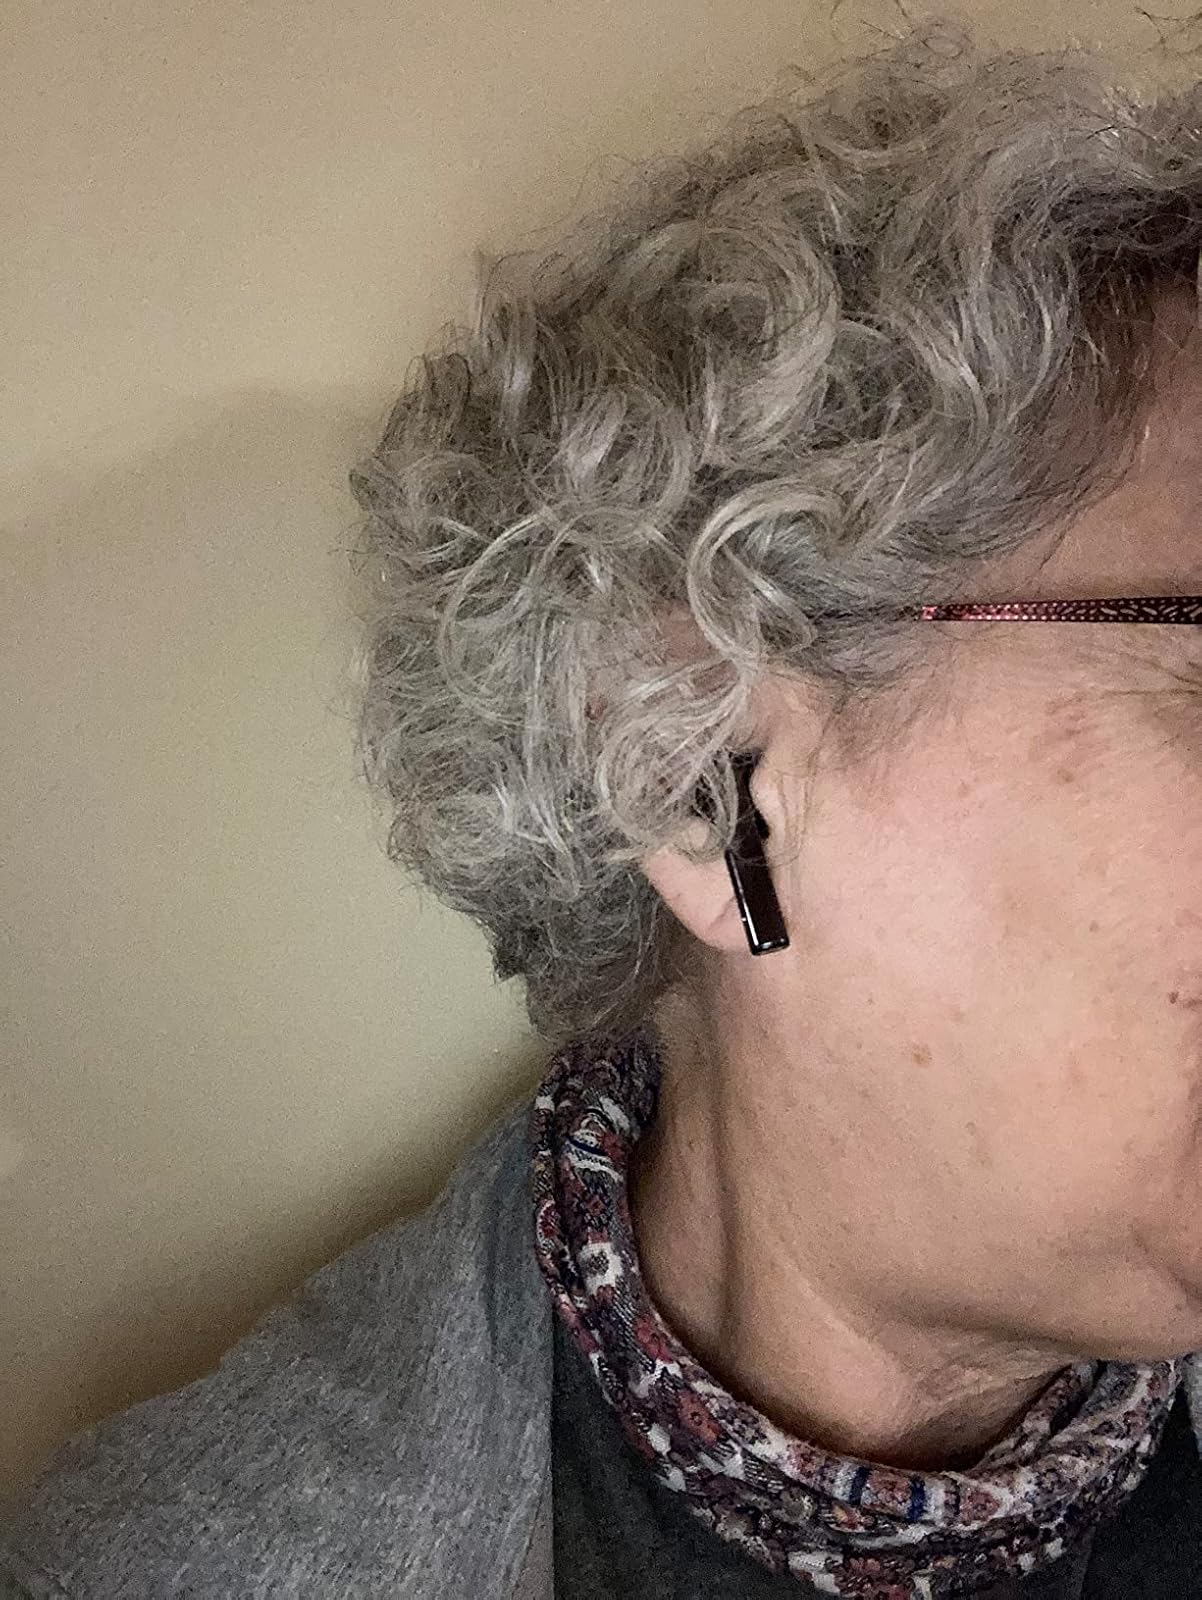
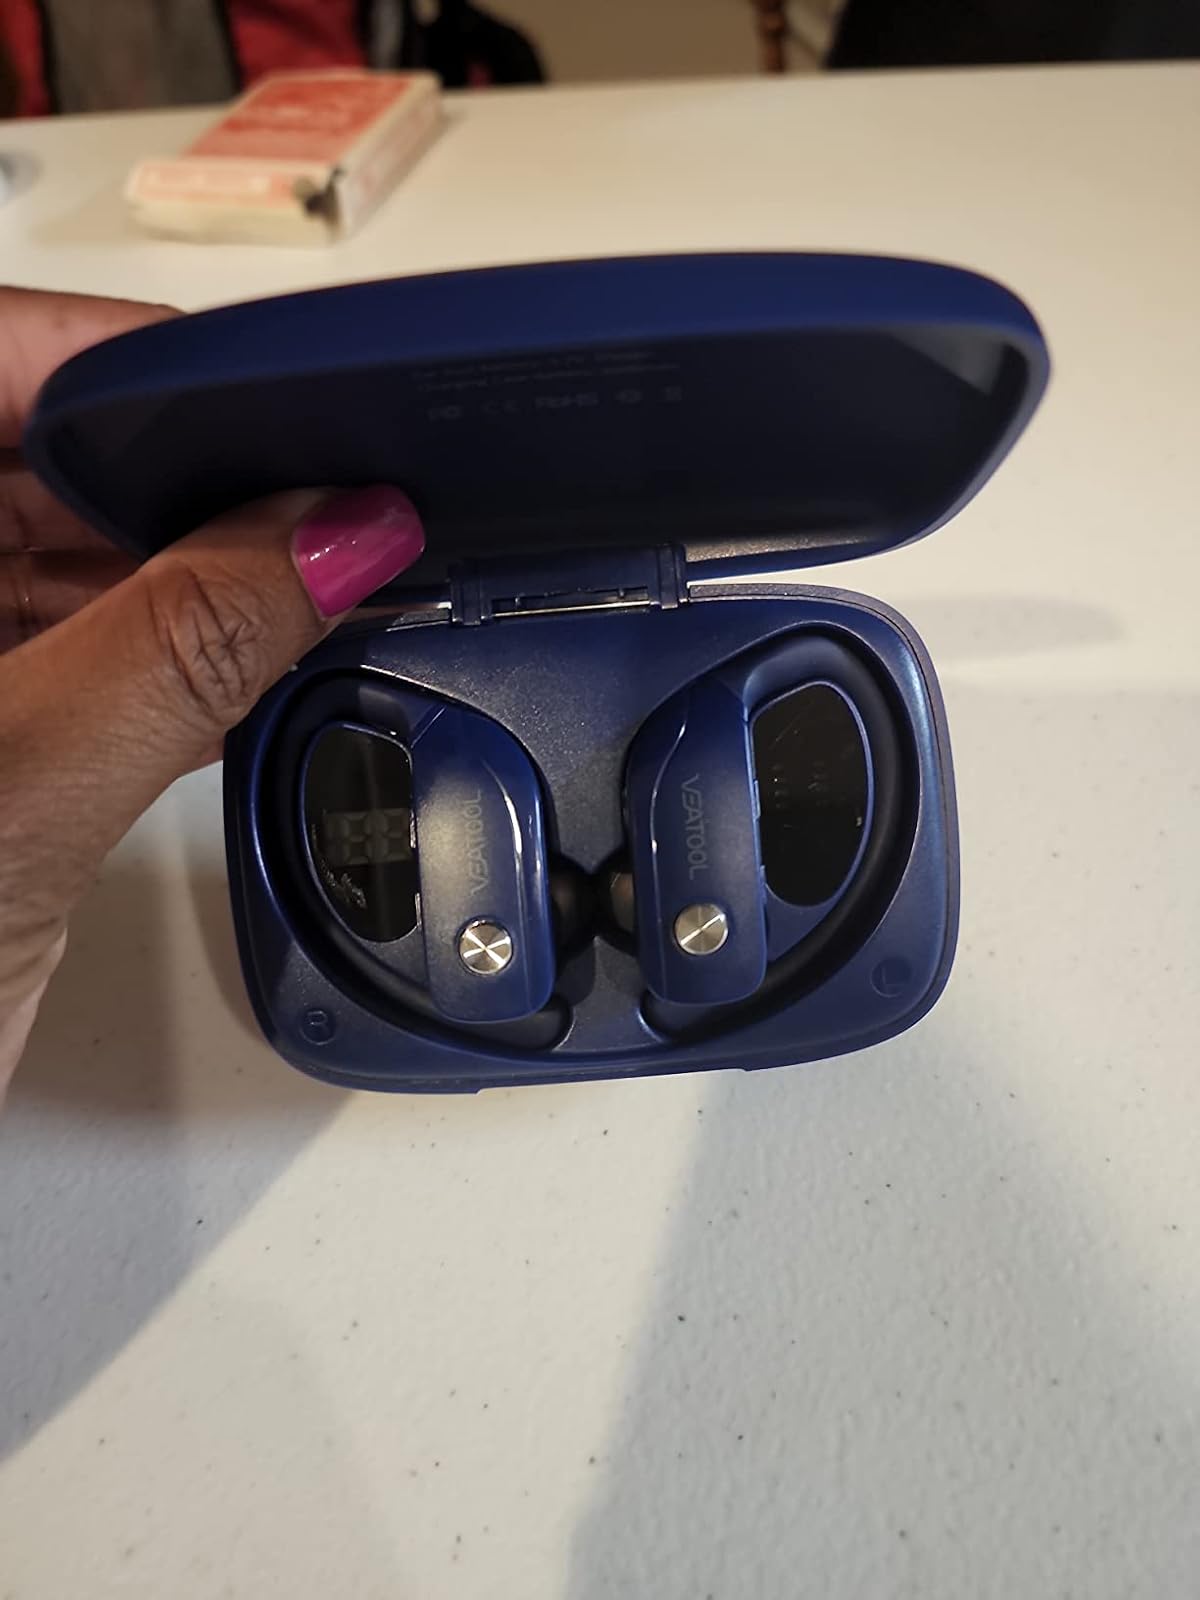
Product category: earbuds
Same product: no